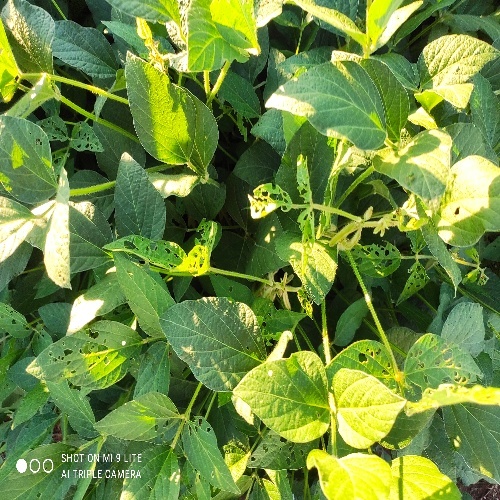
Label: Caterpillar